Oru Theruvinte Katha

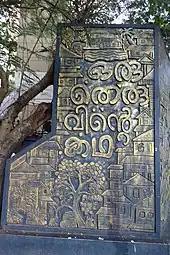
A plaque in S. M. Street, Calicut, with the title of the novel inscribed on it

The novel is set as parallel stories in each chapter, dealing with a particular character or a group of characters. However, from the fifth chapter onwards, Kuruppu emerges as the central character. Kuruppu is a newspaper street vendor who makes his living by selling newspapers and a particular ‘Gandharvan’ magazine, which appears to be a local version of a men's magazine. The magazine is distributed only to select customers (some of the other major characters) who approach Kuruppu for these in particular. It is mostly through the eyes of Kuruppu that the novel unfolds. Kuruppu is shown as struggling to make ends meet and having difficulty in paying for the upkeep of his daughter, Radha. In this he is helped to an extent by ‘Omanji’ or Lazar who is fond of Radha and shares her interest in the growing of rose shrubs. Kuruppu is also shown as a passive observer in some of the happenings in the street. Some incidents are explained through the eyes of his daughter Radha. For instances and incidents where he is not present, it shown as if these are narrated to him by the other characters. A vast cast of characters are introduced, who are mostly vagabonds, prostitutes, seedy characters, rich businessmen, beggars, charlatans and con artists and a gang of street kids. The novel ends with the death of Radha, who succumbs to brain fever and Kuruppu trying to hold himself together and start life anew.